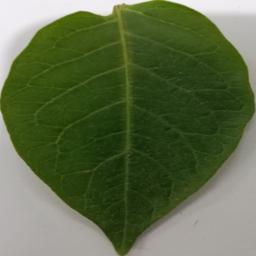
Label: Potato___Healthy